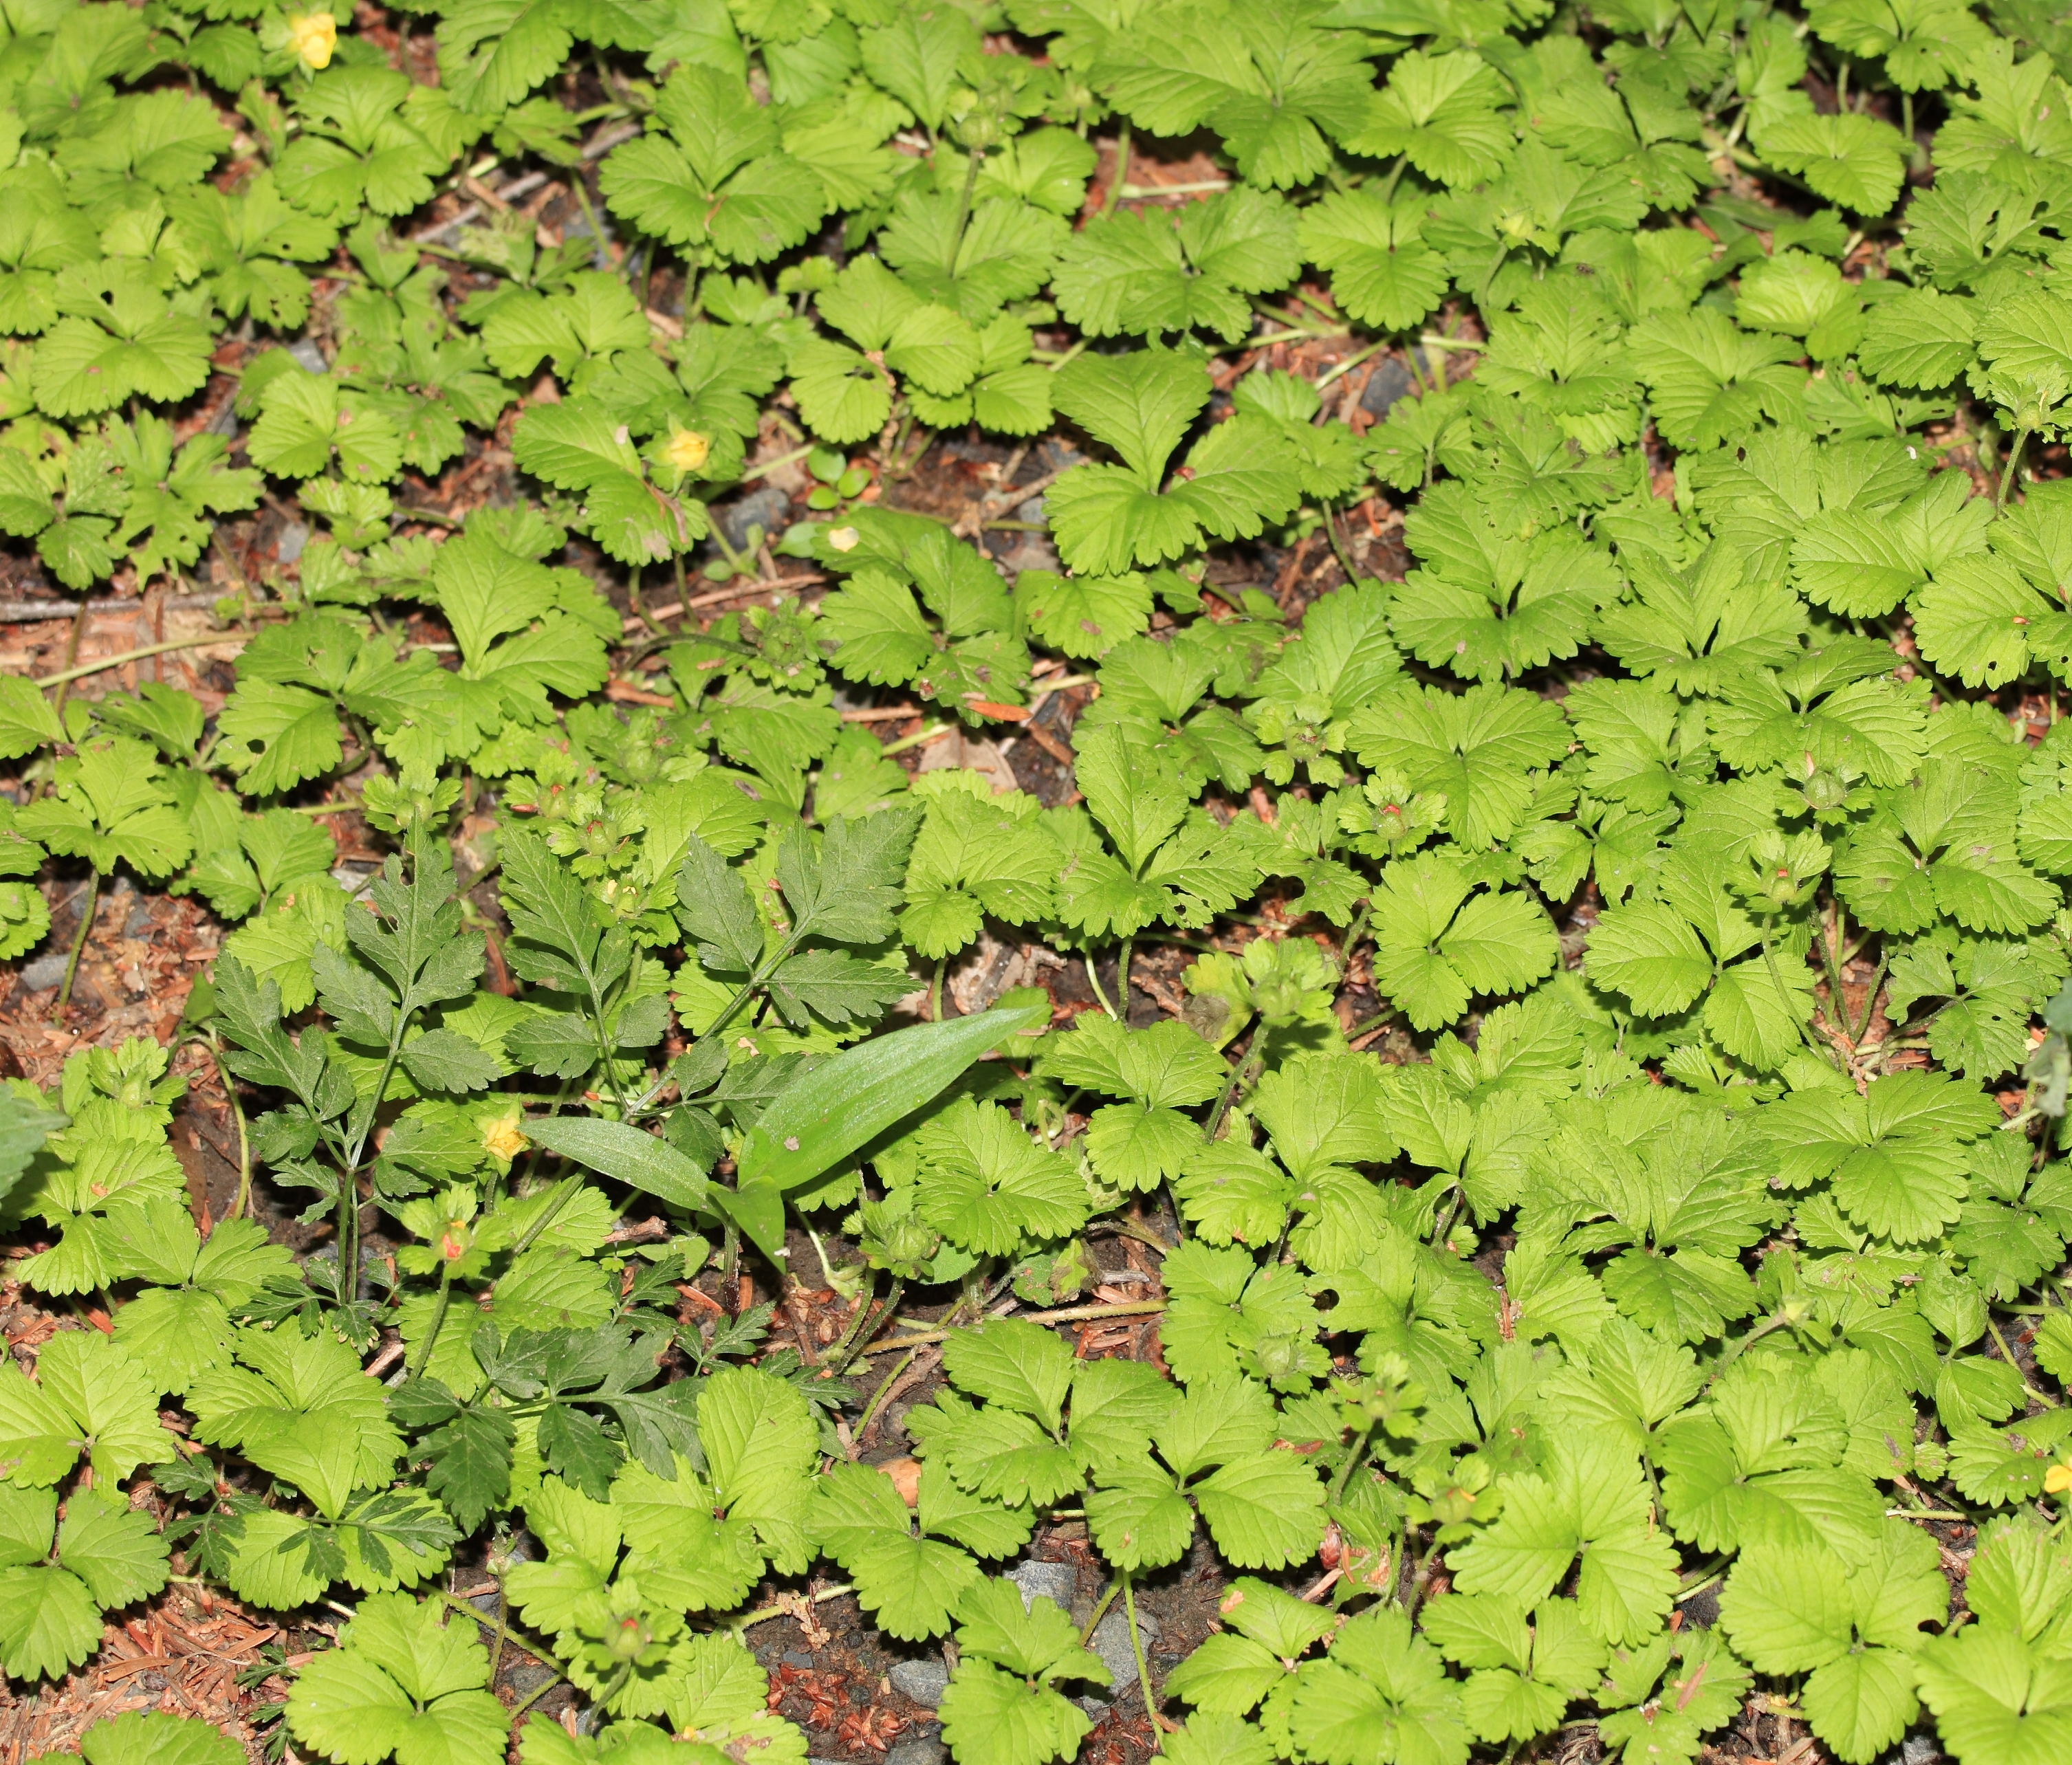
plant, leaf, flower, pattern, green, high, herb, produce, soil, botany, flora, background, temple, shrub, wallpaper, tochigi, 5d, hires, markii, hi, res, resolution, mashikomachi, hagagun, jizohin, flowering plant, annual plant, land plant, centella